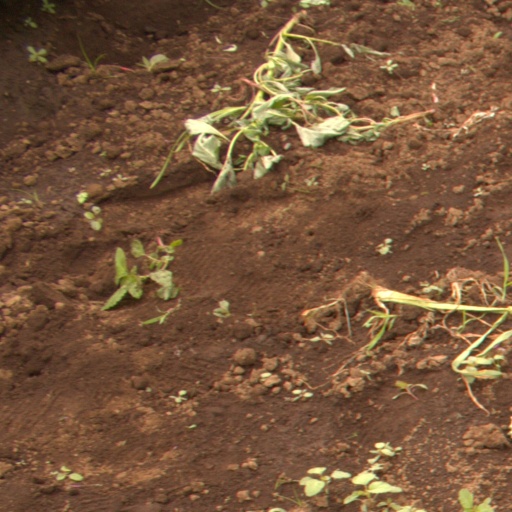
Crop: soybean